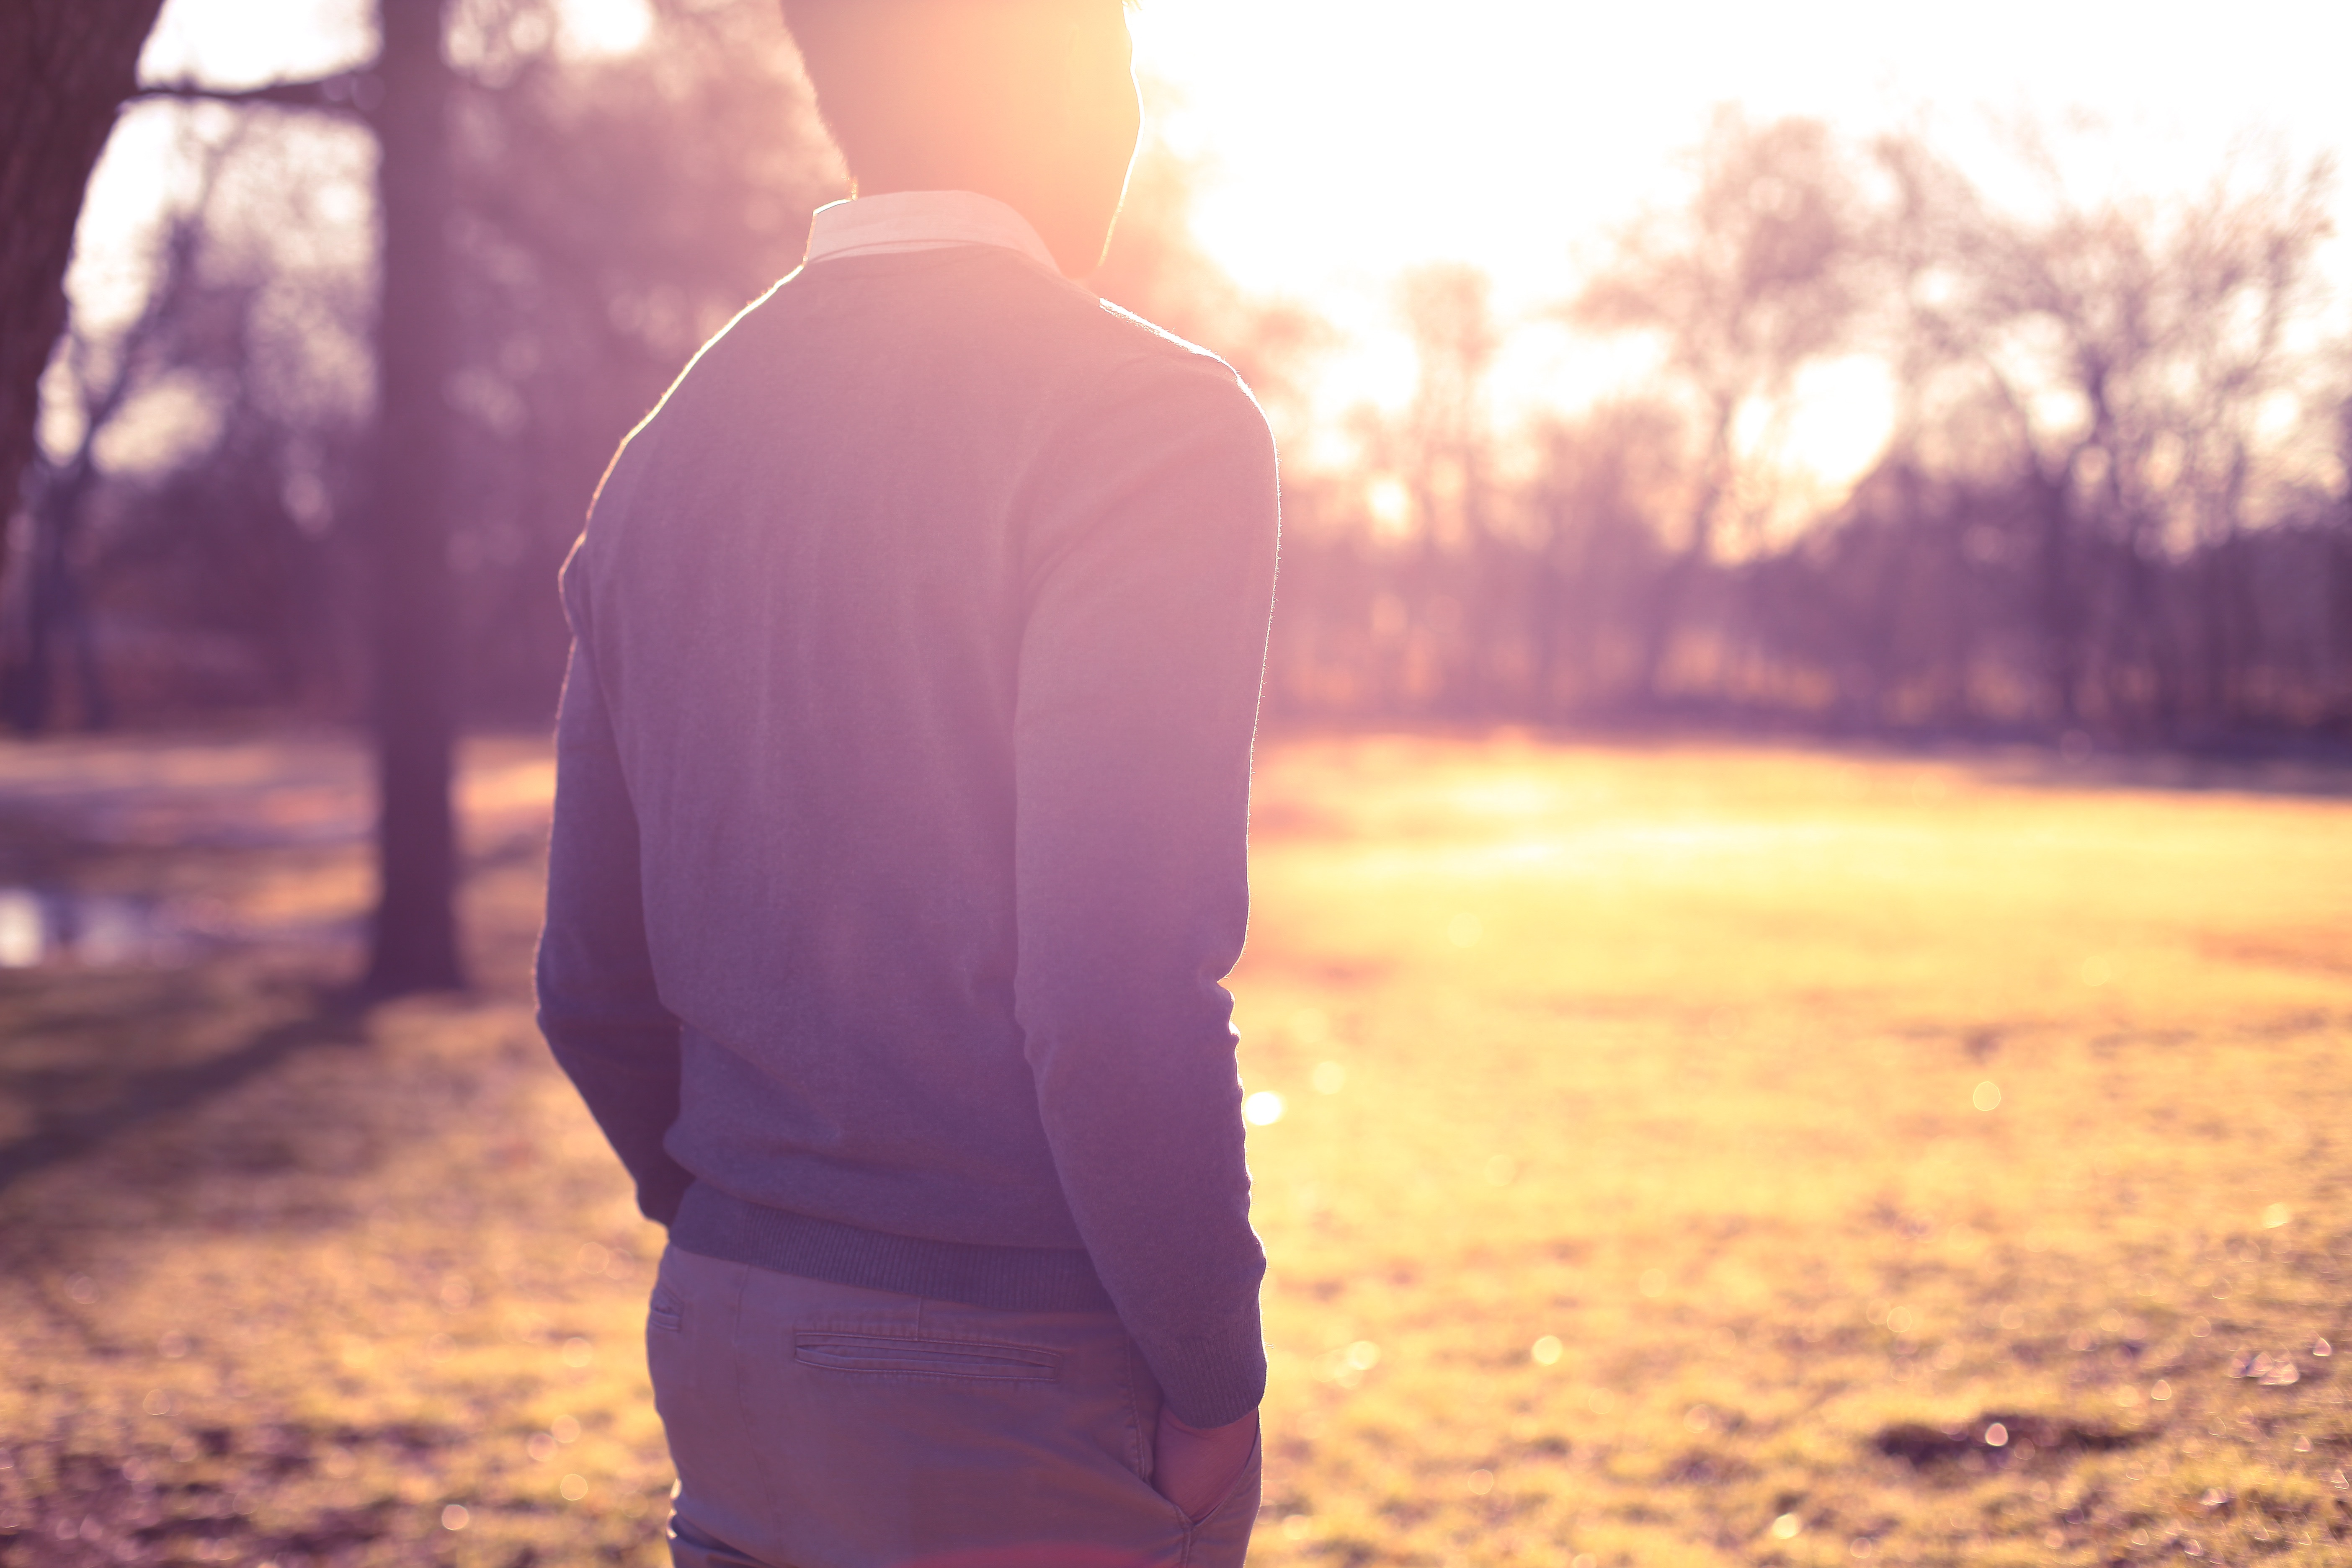
light, girl, woman, sunset, photography, sunlight, morning, love, evening, spring, color, romance, season, photograph, beauty, emotion, interaction